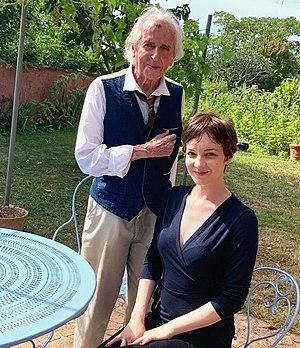
Christian Gasc et Caroline Plaud dans le jardin de ""Loustalet d’Anicette à Valence d’Agen."
Christian Gasc, né le 6 août 1945 à Dunes, est un créateur de costumes français pour le cinéma, le théâtre et l'opéra.